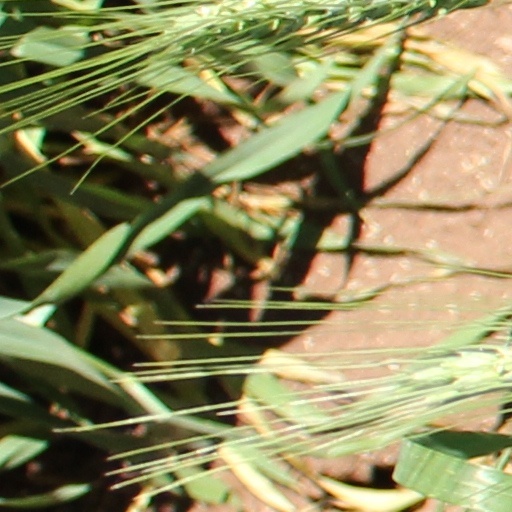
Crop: wheat